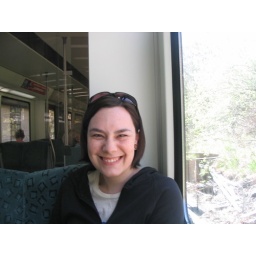
On a metro train in Berlin, Crystal makes cutest face ever. Seriously. Cutest.